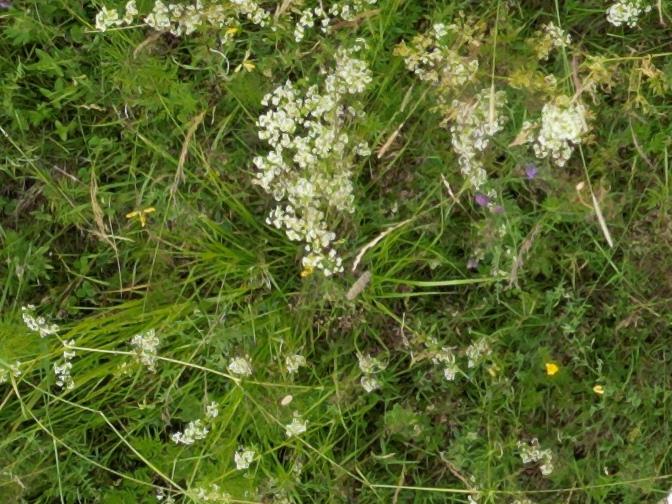
Flowers visible: yarrow flowers, yarrow flowers, yarrow flowers, yarrow flowers, yarrow flowers, yarrow flowers